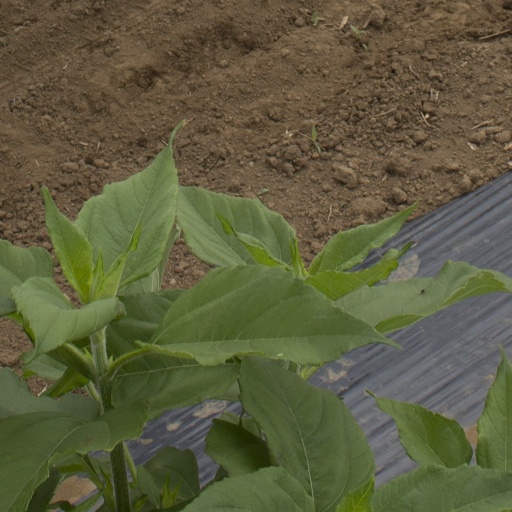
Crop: Jerusalem artichoke